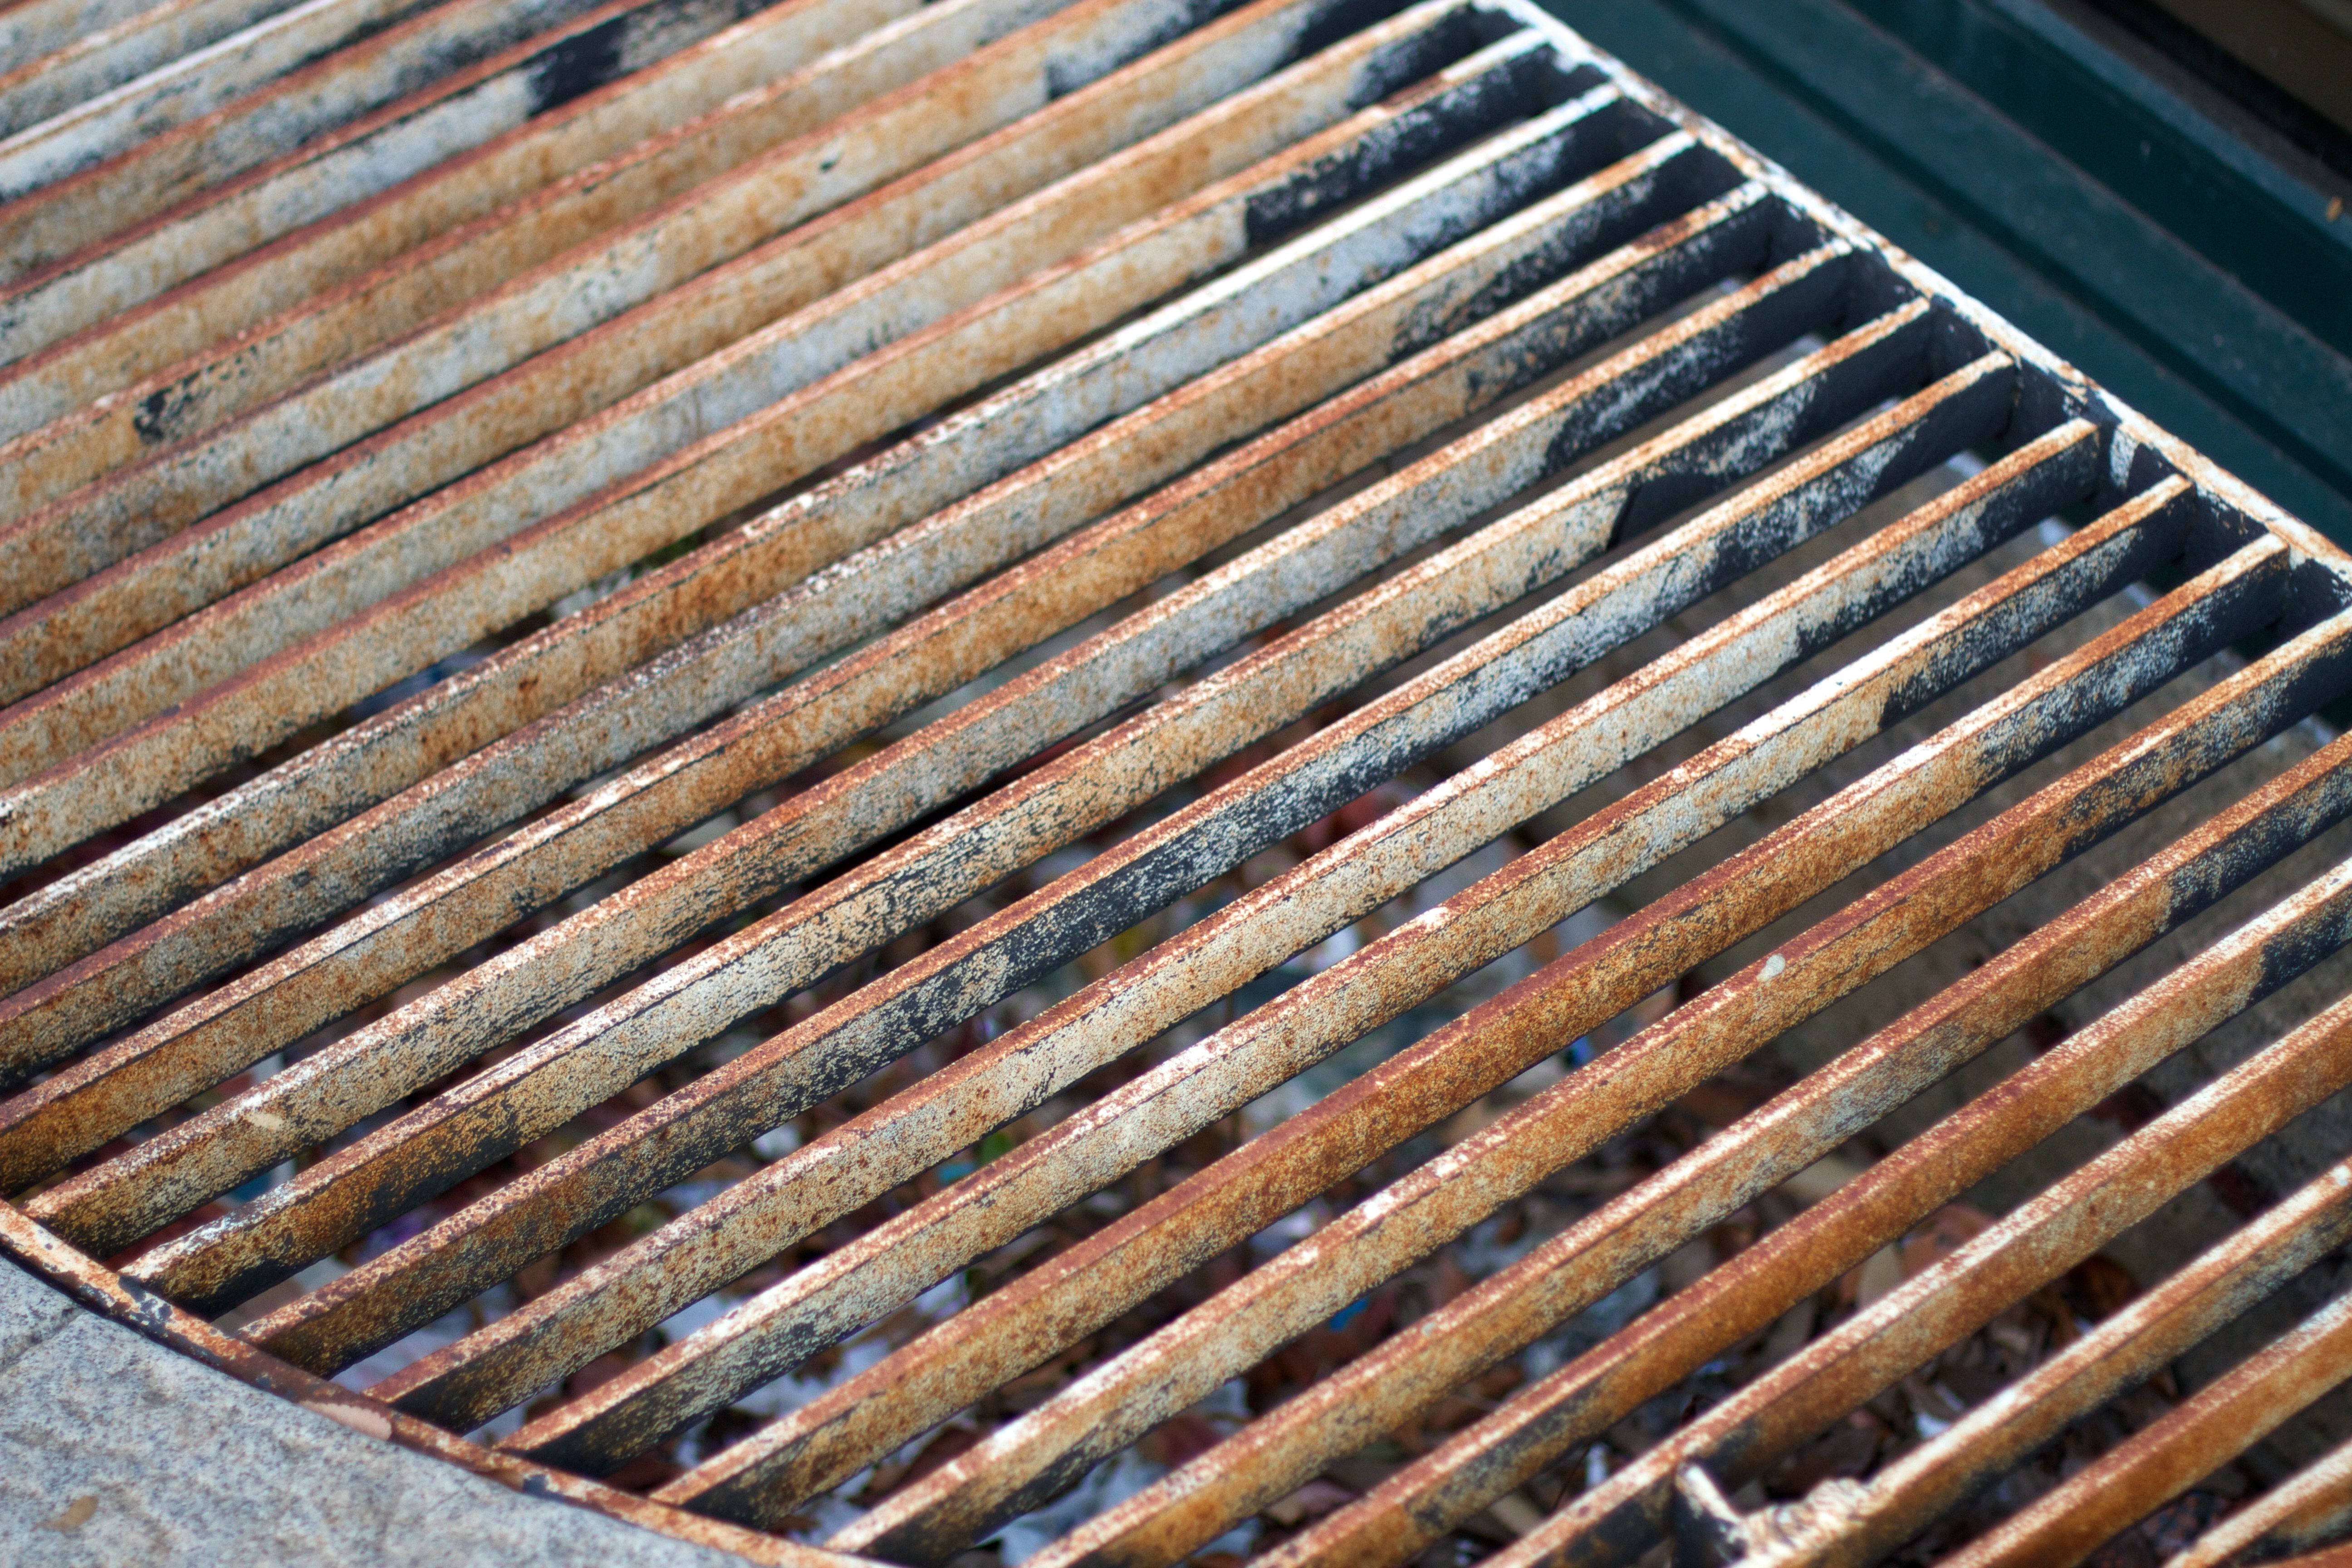
wood, material, iron, barbecue grill, outdoor grill